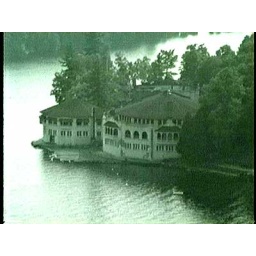
Taken in the early 90's, the building was in poor condition. Collapsing floors, water damage yet still relatively untouched by vandals.